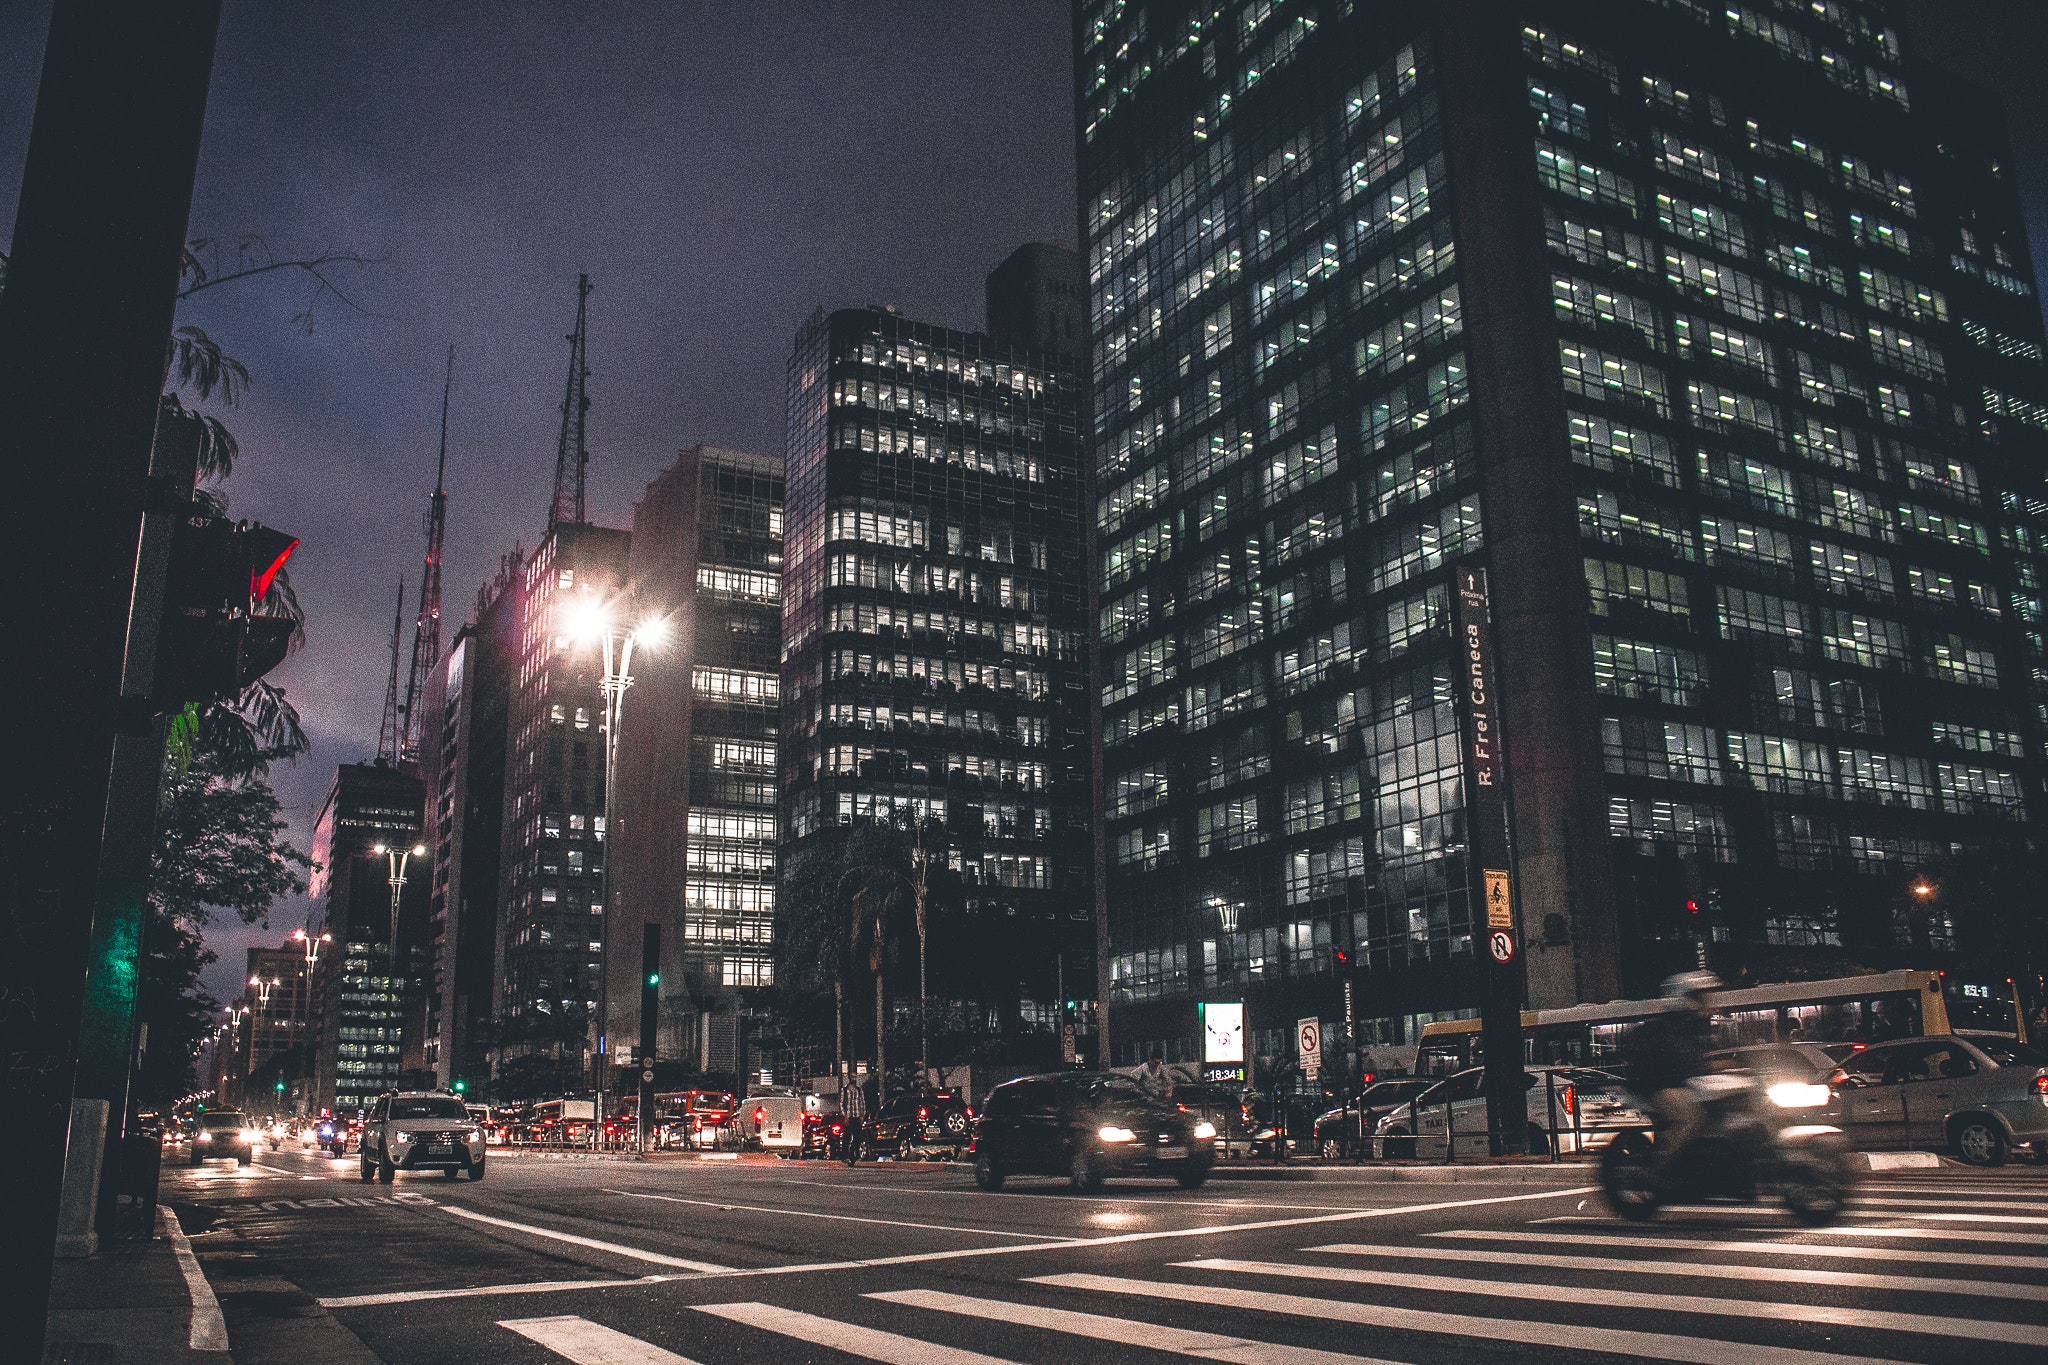
metropolitan area, metropolis, city, urban area, night, cityscape, skyscraper, tower block, human settlement, downtown, building, architecture, sky, atmospheric phenomenon, town, street, lighting, snapshot, infrastructure, skyline, traffic, mixed use, road, condominium, tower, neighbourhood, thoroughfare, street light, midnight, commercial building, intersection, evening